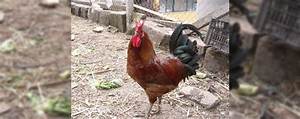
Label: gallina